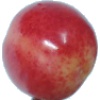
Label: cherry_rainier